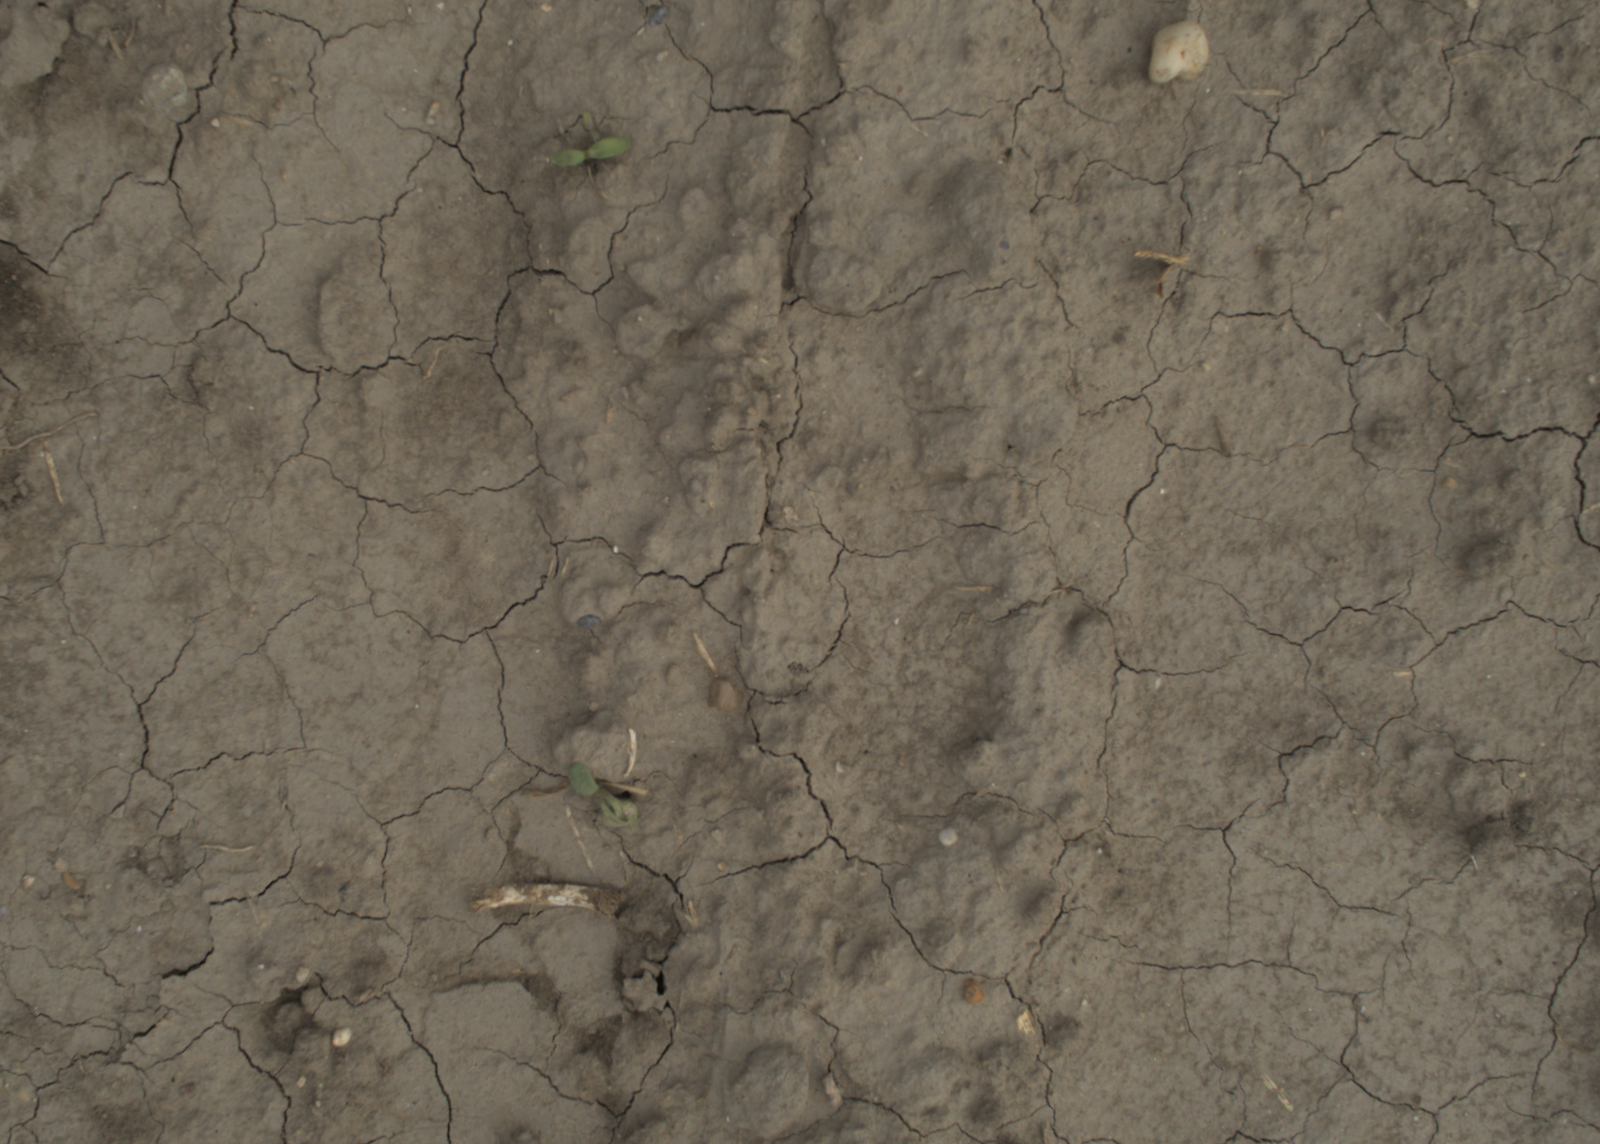
Capture date: 21.09.2021 11:03:12
Weather: mixed
Wind: light
Seeding date: 02.09.2021
Plant canopy height (mm): 962